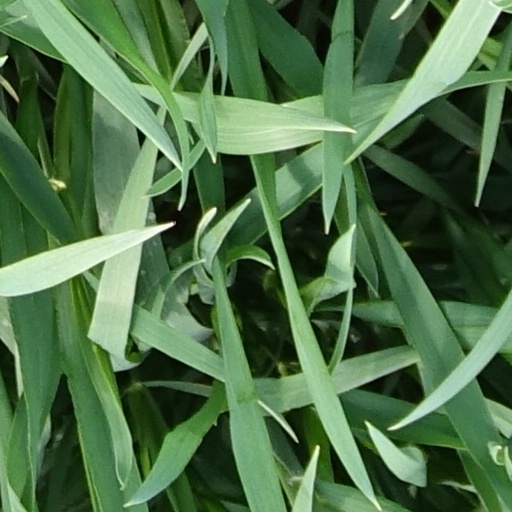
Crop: wheat